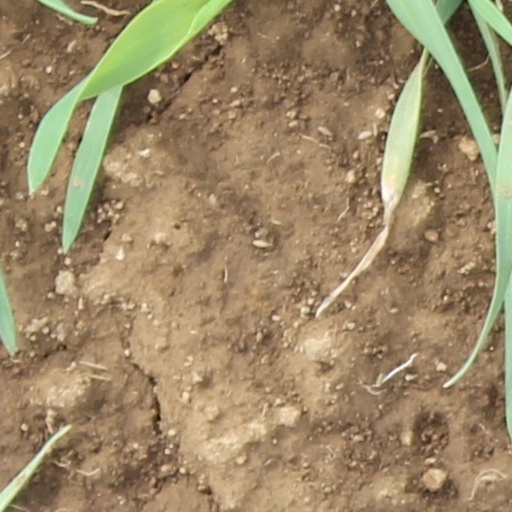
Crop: wheat